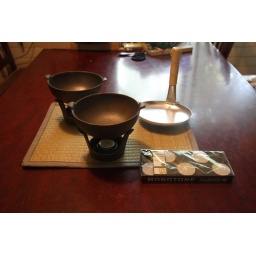
individual cast iron nabe pans for table , candles included, okayodonburi pan, in good condition. (400 yen for all)